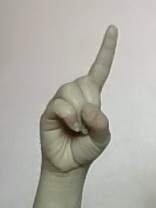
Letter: bb